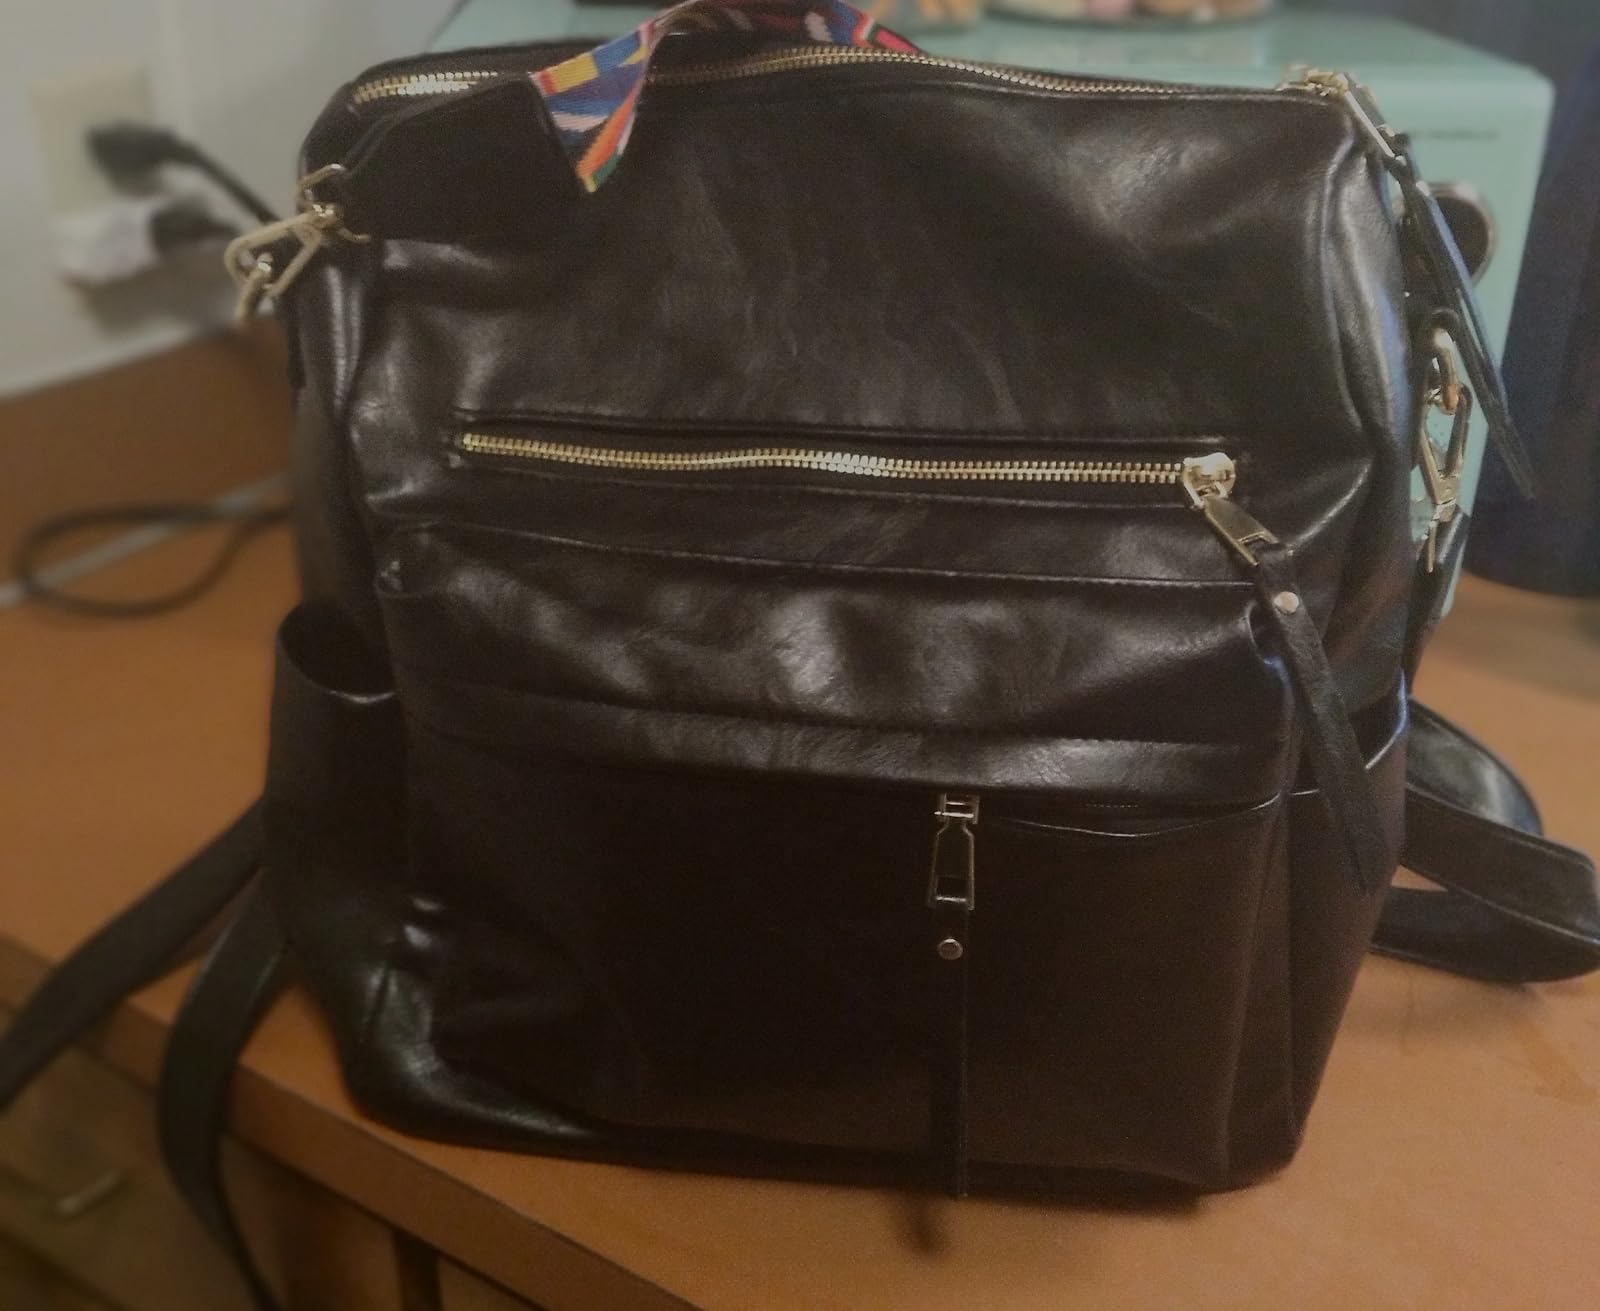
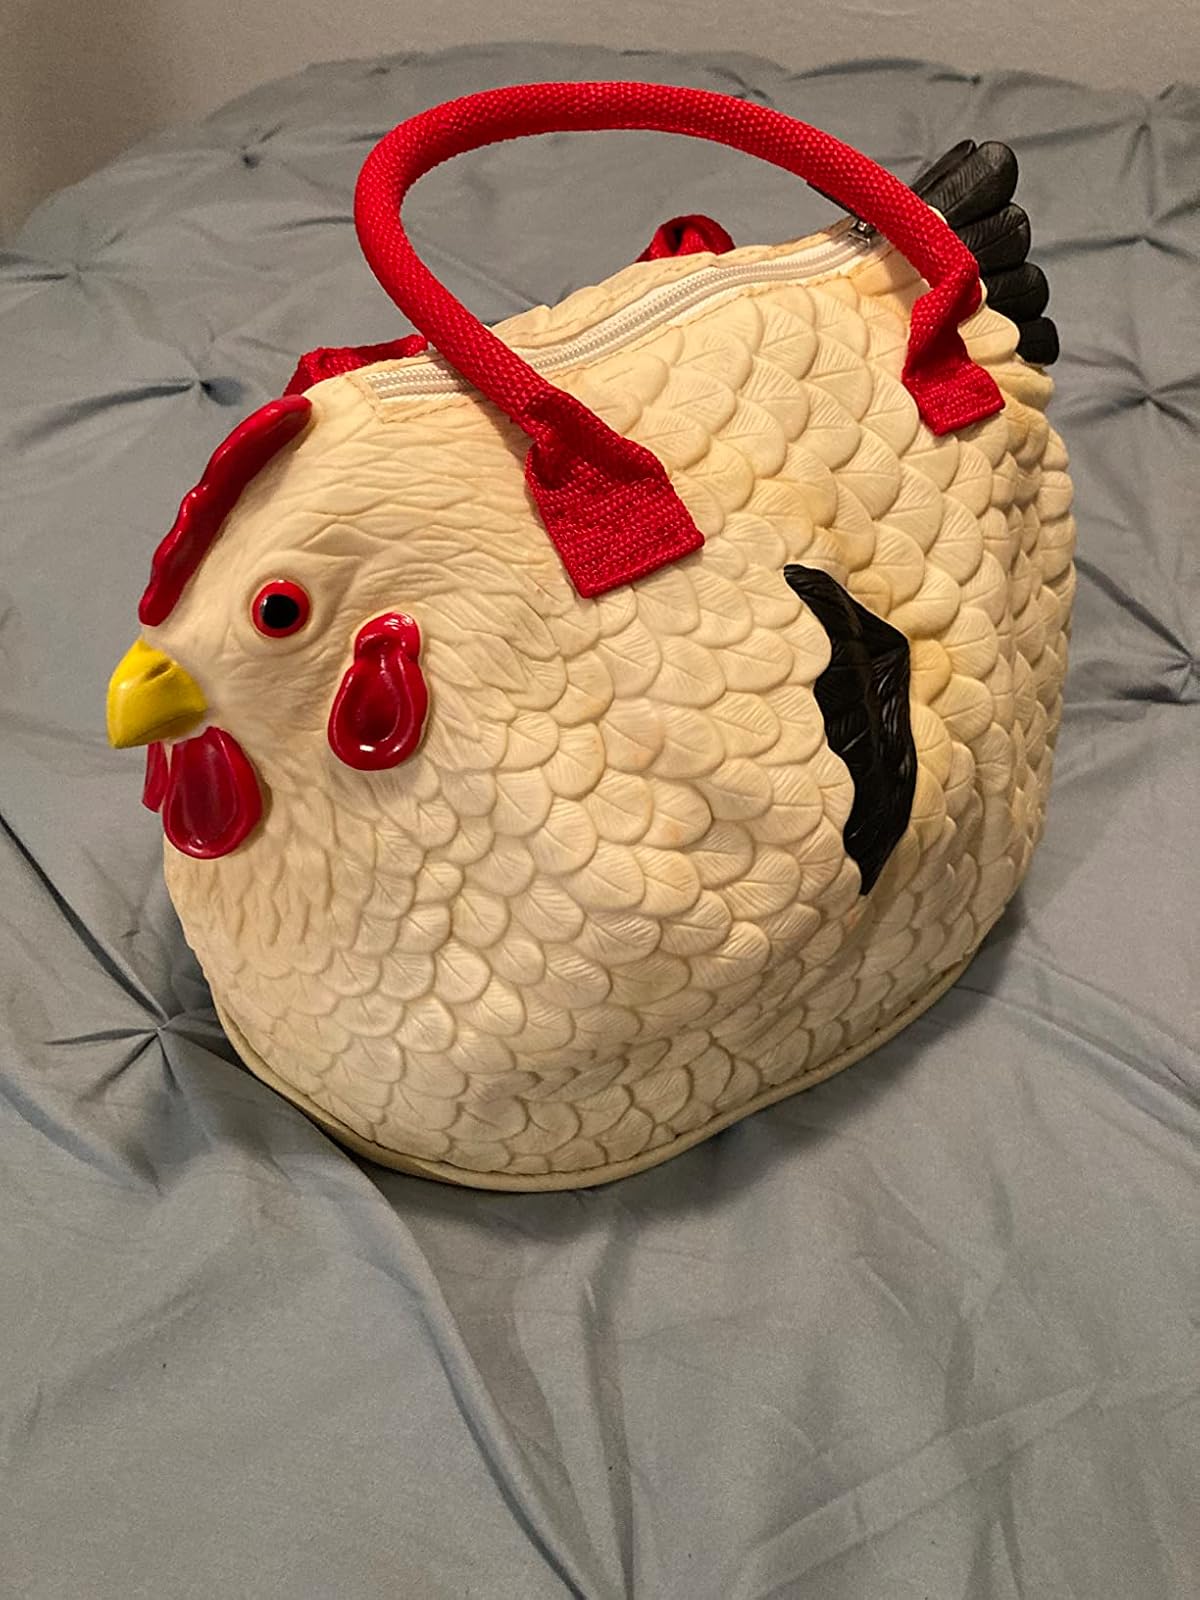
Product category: accessories_handbag
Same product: no